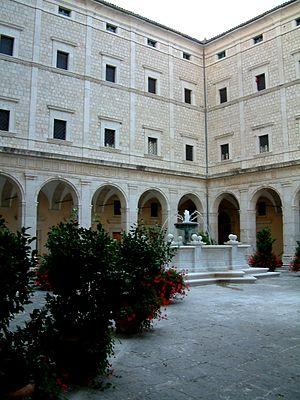
L'université de Cassino est une université italienne, à Cassino, dans le Latium fondée en 1979.